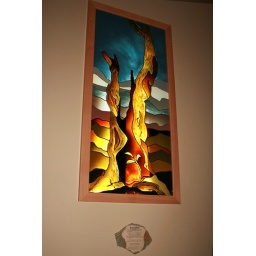
The stained glass window in one of four prayer alcoves in the new Sanctuary. This was painted by Villagers.